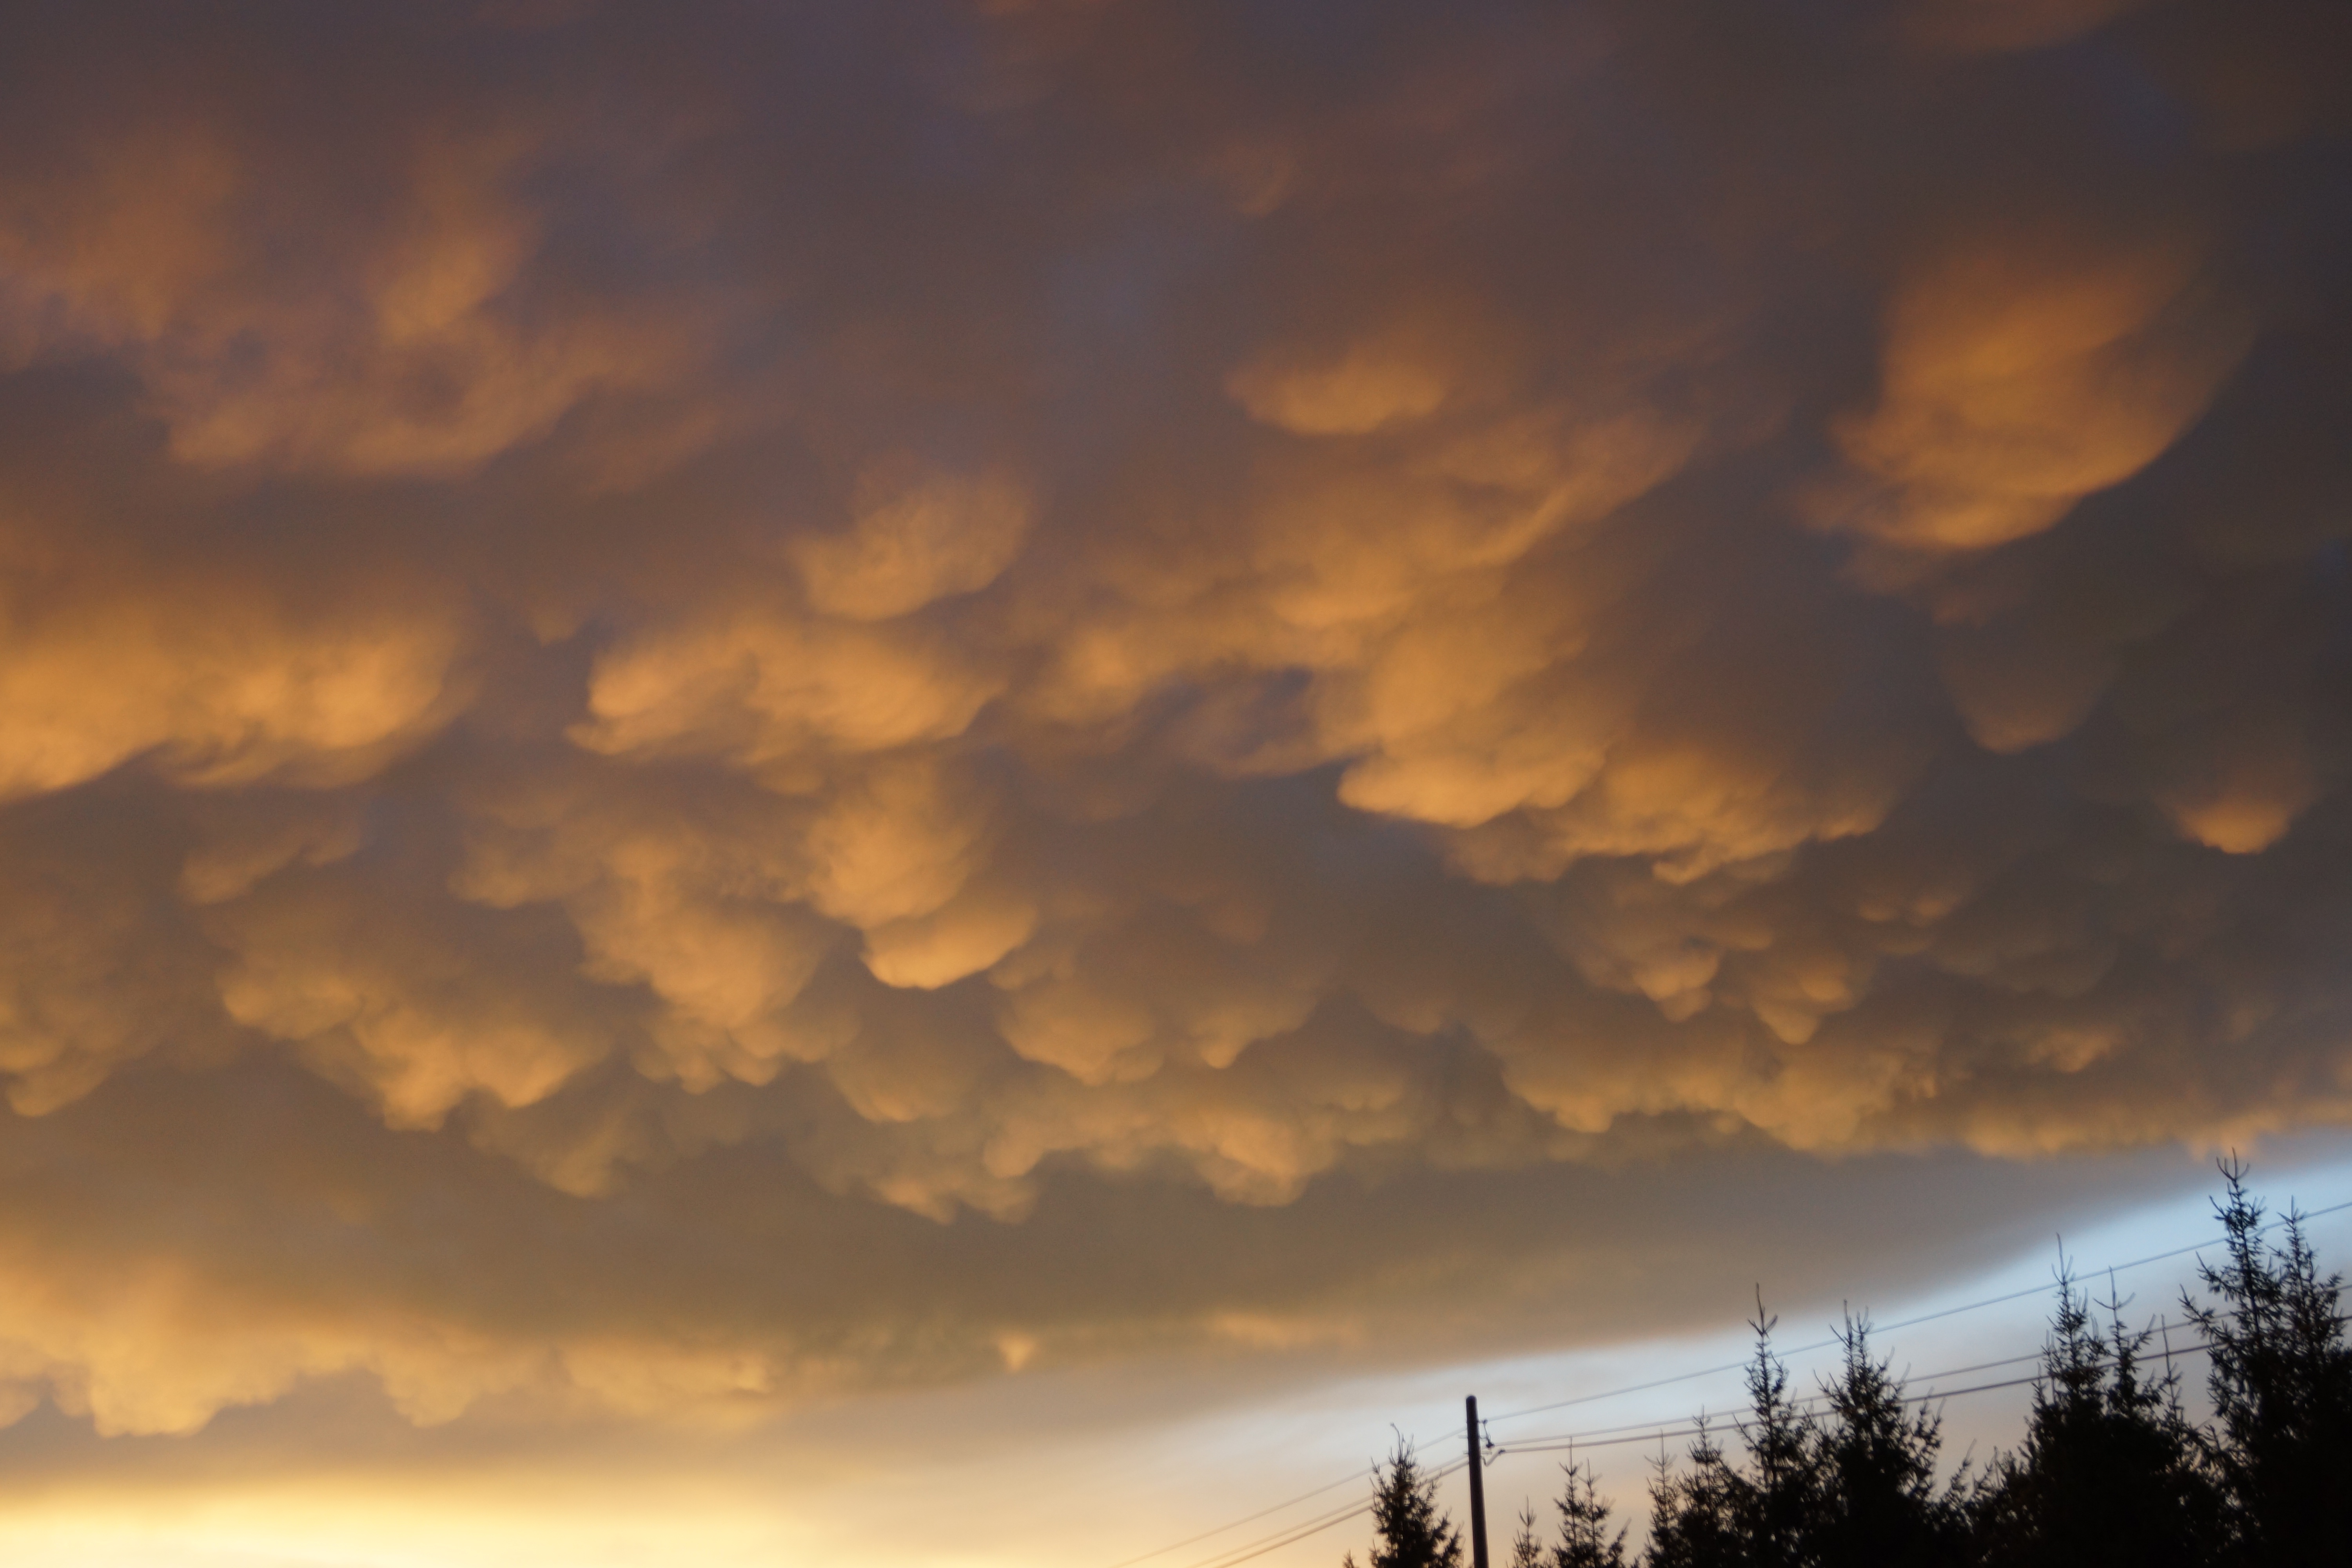
horizon, cloud, sky, sunrise, sunset, sunlight, morning, dawn, atmosphere, dusk, evening, weather, cumulus, afterglow, meteorological phenomenon, atmospheric phenomenon, red sky at morning